Taher Mohamed

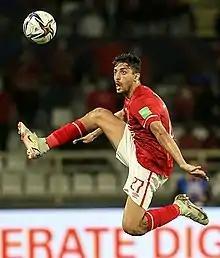
Taher with Al Ahly at the 2021 FIFA Club World Cup

Taher Mohamed Ahmed Taher Mohamed Mahmoud (born 7 March 1997) is an Egyptian professional footballer, who plays for Egyptian Premier League club Al Ahly and the Egypt national team as a winger.